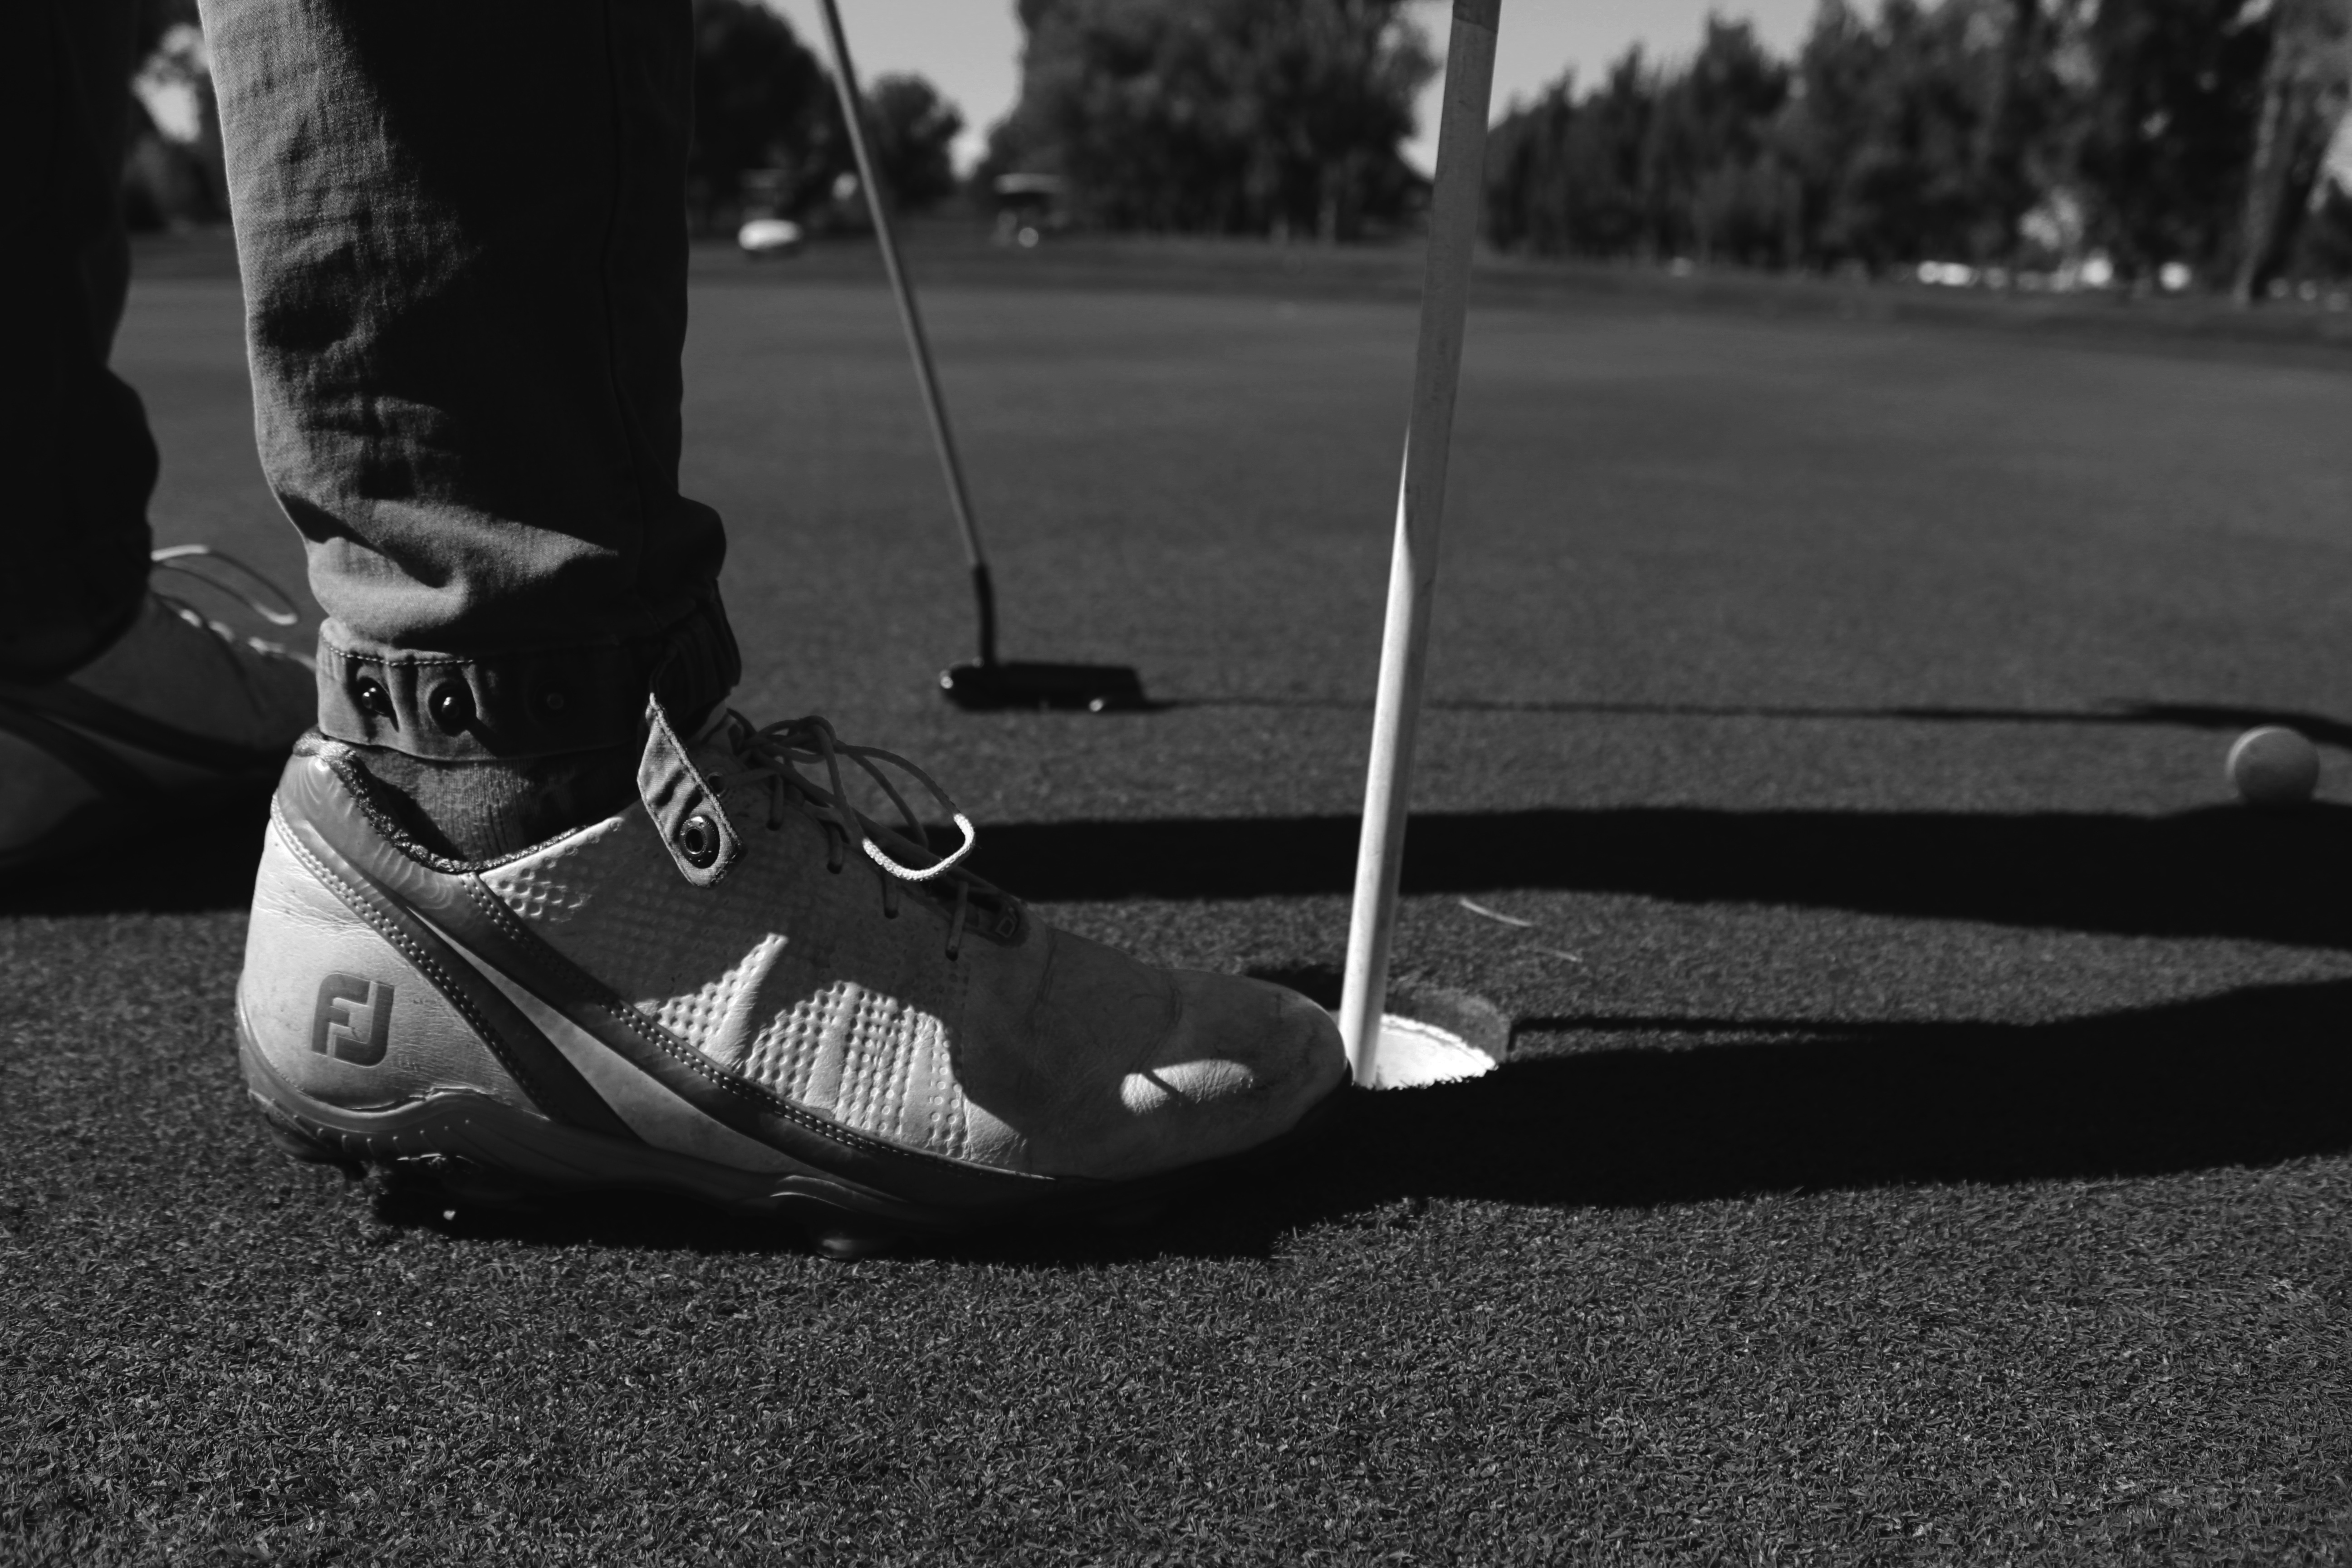
black and white, vehicle, black, monochrome, sports equipment, longboard, golf club, sports, footwear, monochrome photography, longboarding